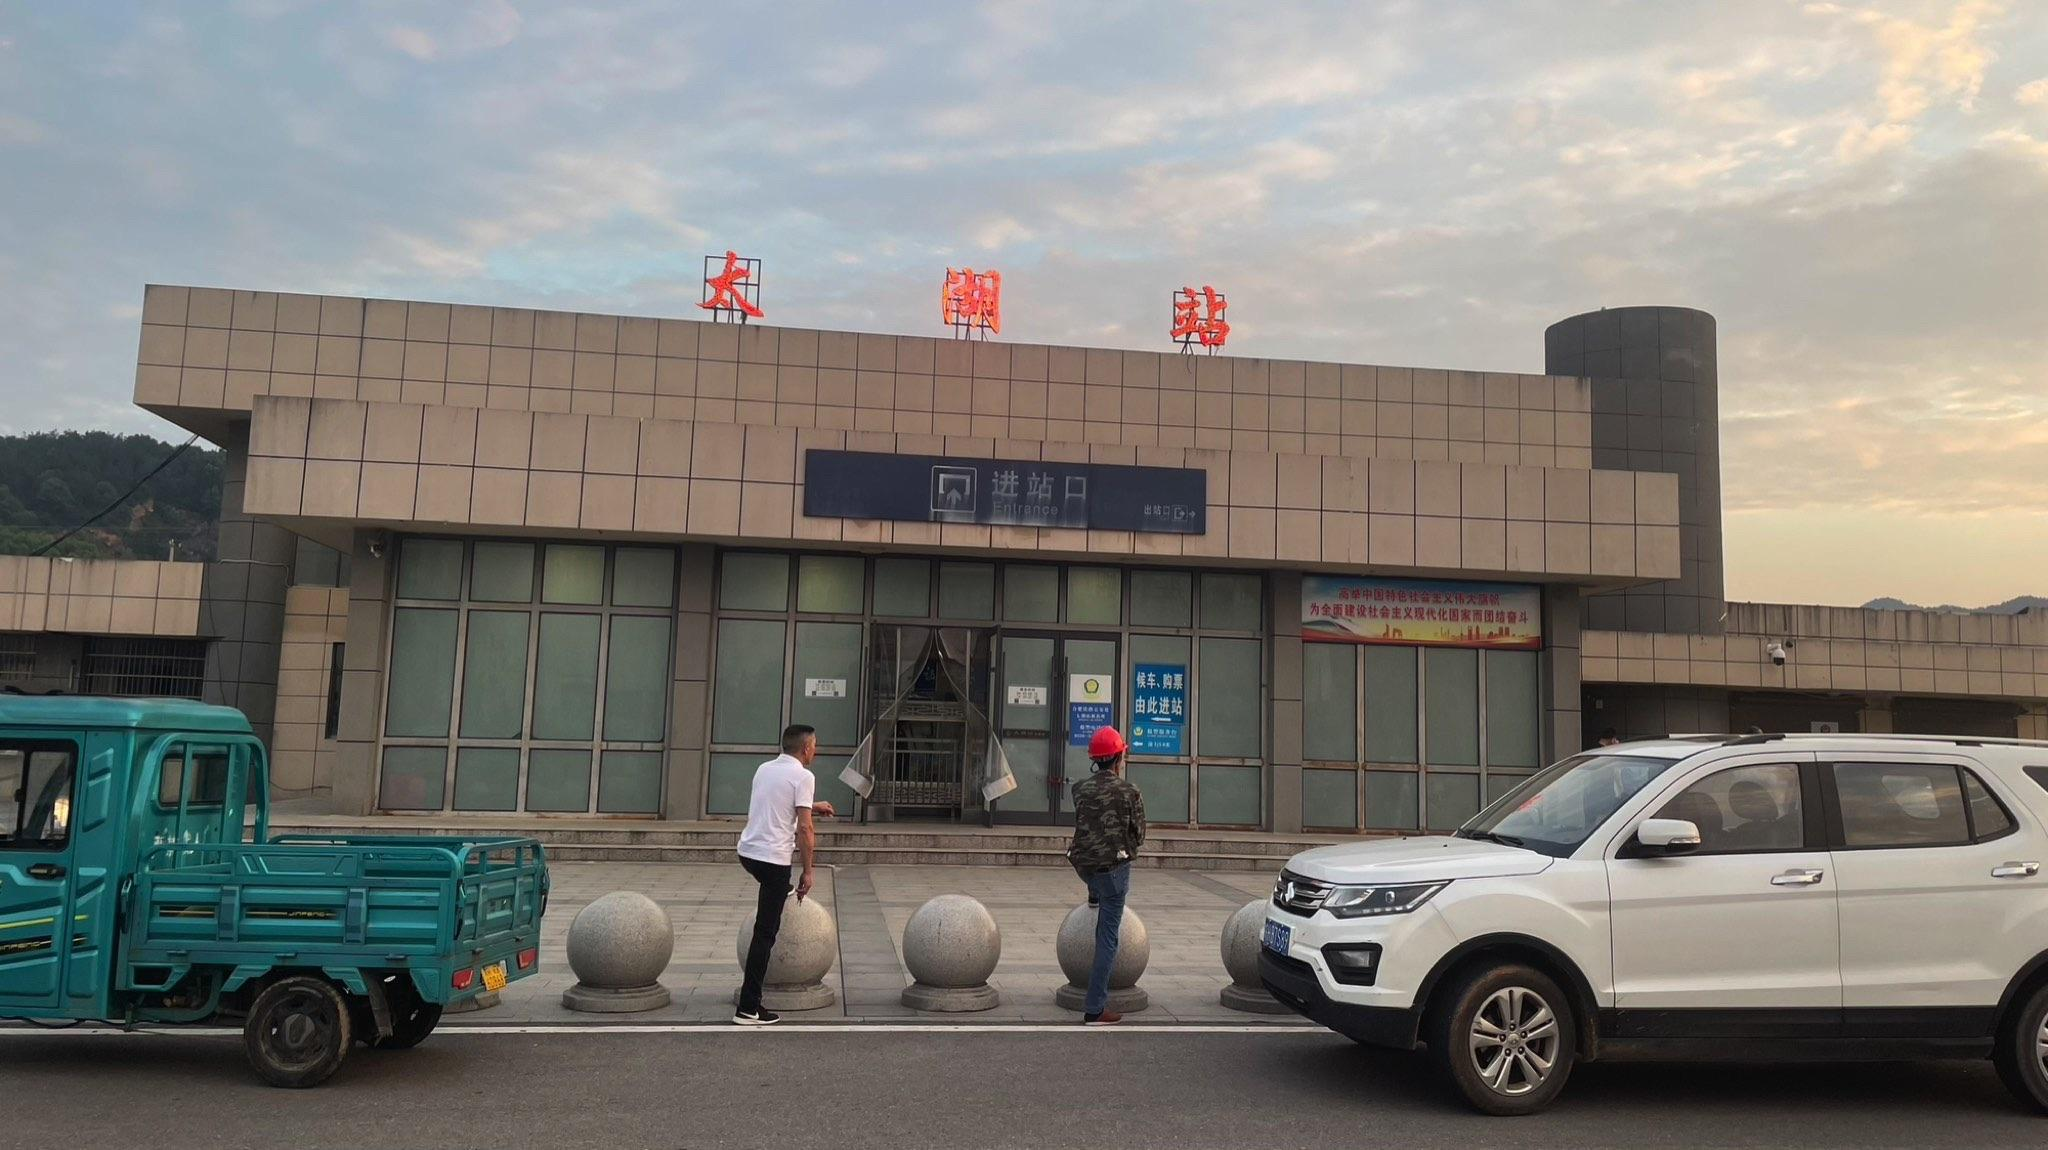
地标名称：太湖站
所在城市：安庆市·太湖县